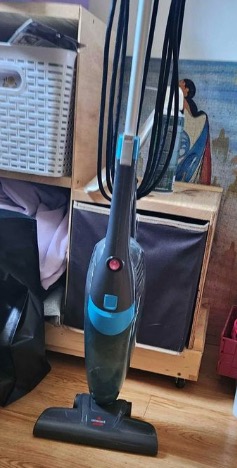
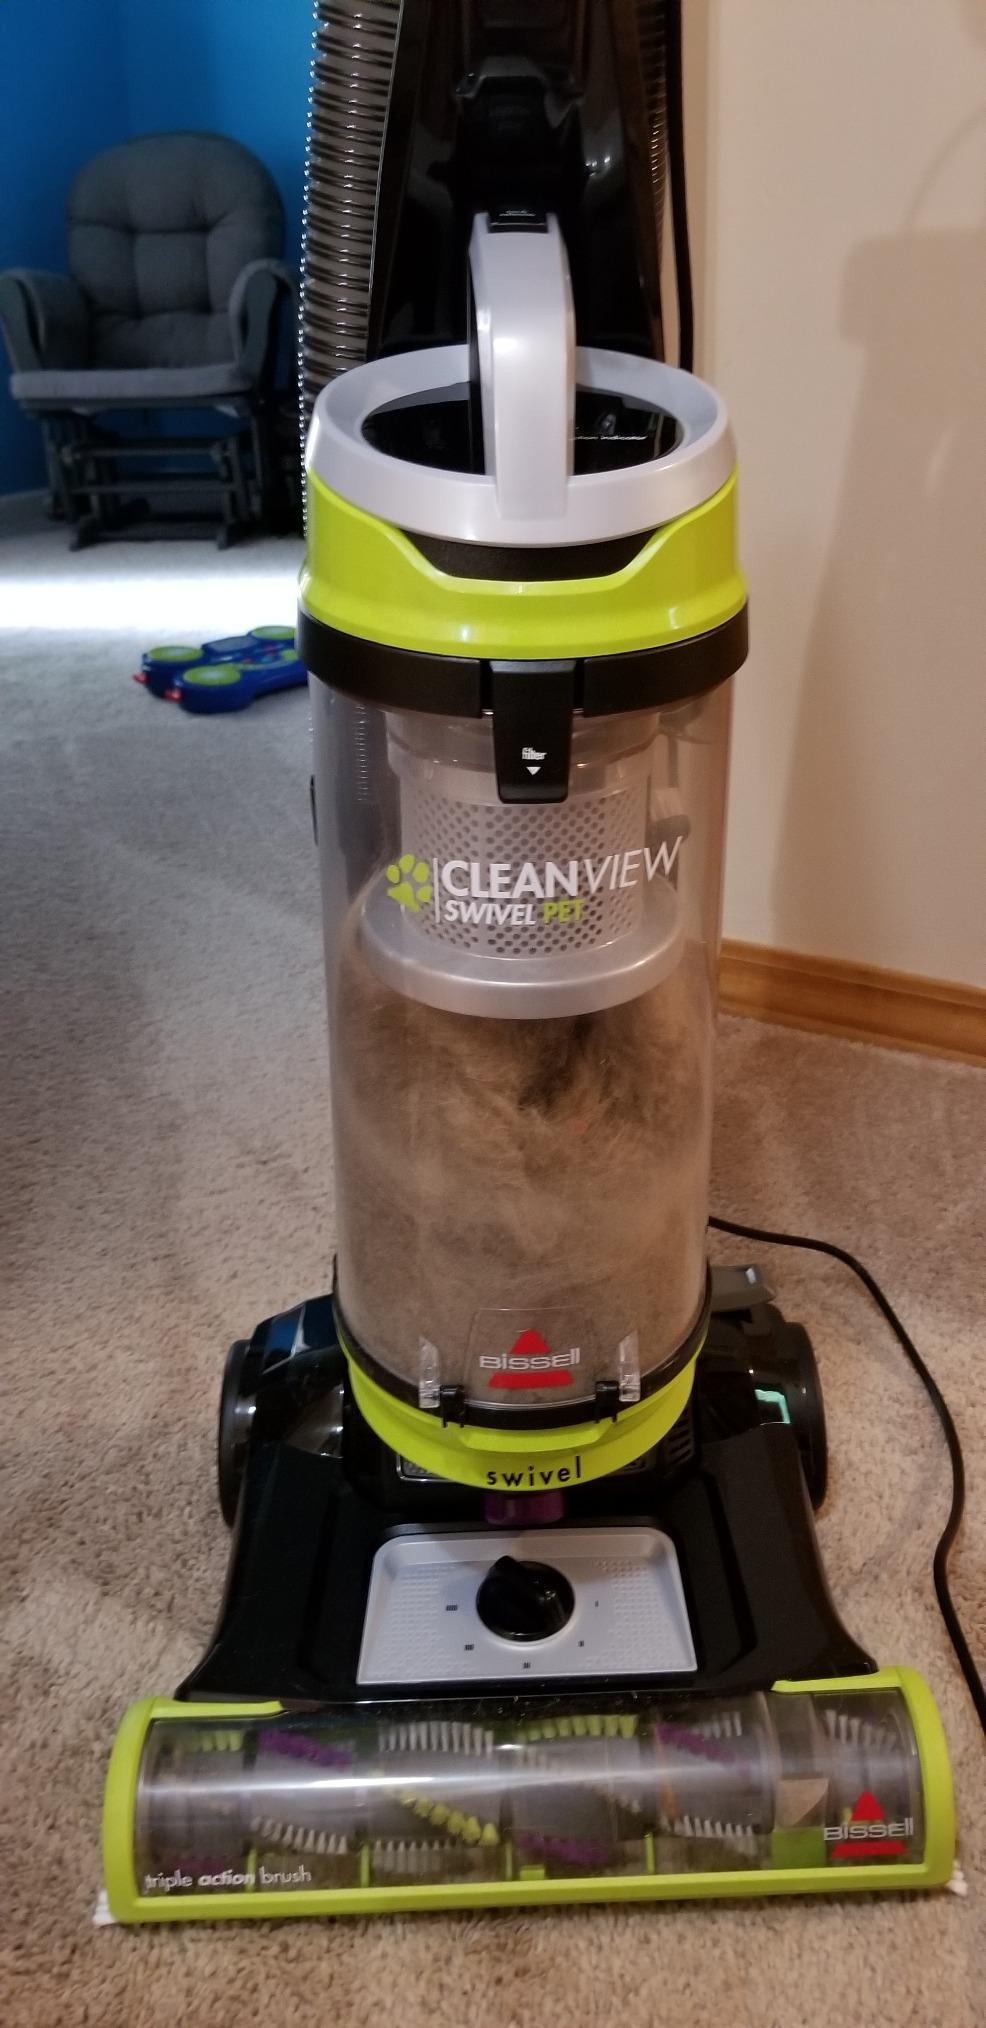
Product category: items_vacuum
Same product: no